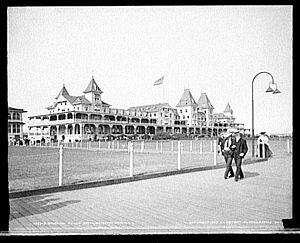
Brighton Beach est un quartier sur la péninsule de Coney Island à la pointe sud de l'arrondissement de Brooklyn dans la ville de New York. Il porte aussi le surnom de « Little Odessa » en raison des Juifs odessites qui s'y sont regroupés.